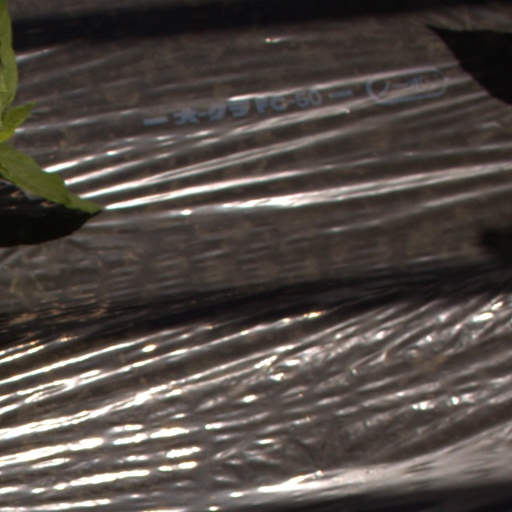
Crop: Jerusalem artichoke